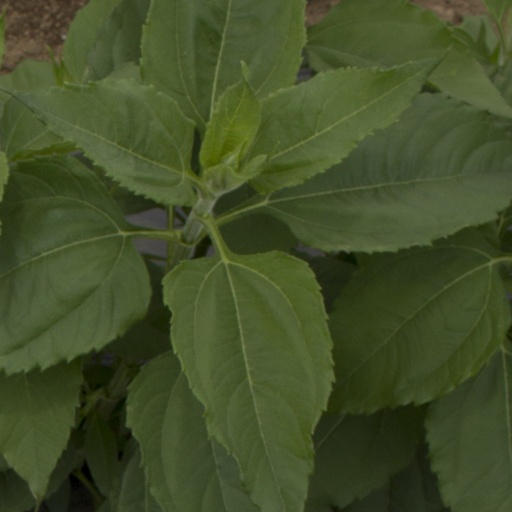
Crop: Jerusalem artichoke